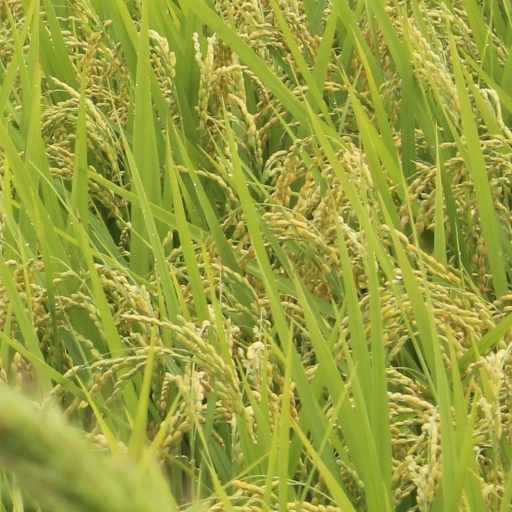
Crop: rice